Describe the emotion expressed in this image:  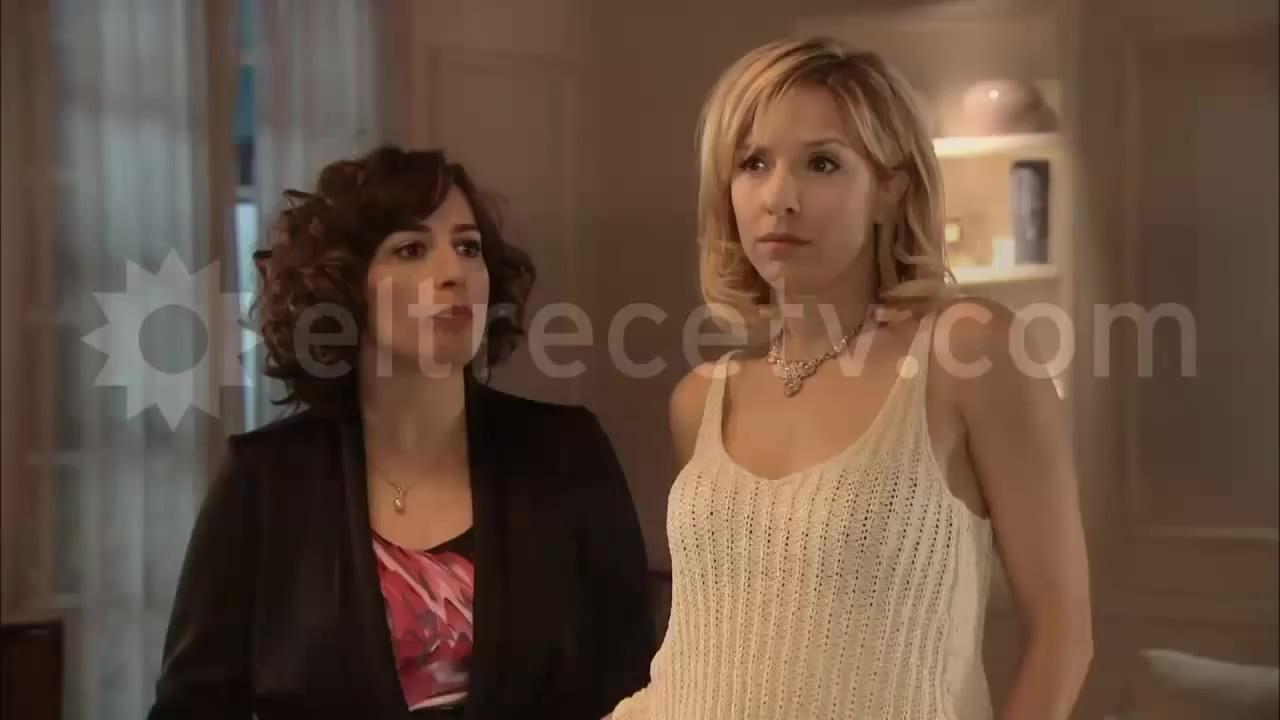
This person displays Pain, valence and arousal with low intensity.